Mired bin Ra'ad

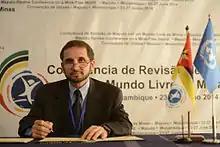
Prince Mired signs the Maputo Declaration for a Mine-Free World in Mozambique, February 28, 2016.

A Royal Decree issued on April 21, 2014, appointed Prince Mired as Head of the Higher Council for the Affairs of Persons with Disabilities (succeeding Prince Ra'ad bin Zaid Chief Chamberlain). As such, he has publicly addressed Jordan’s obligations towards persons with disabilities according to its obligations under the Convention on the Rights of Persons with Disabilities. He is also Chairman of the National Commission for Demining and Rehabilitation of Jordan. As Head of the Hashemite military patients, he also served as Vice President of the Supreme Council for the Affairs of Disabled Persons.